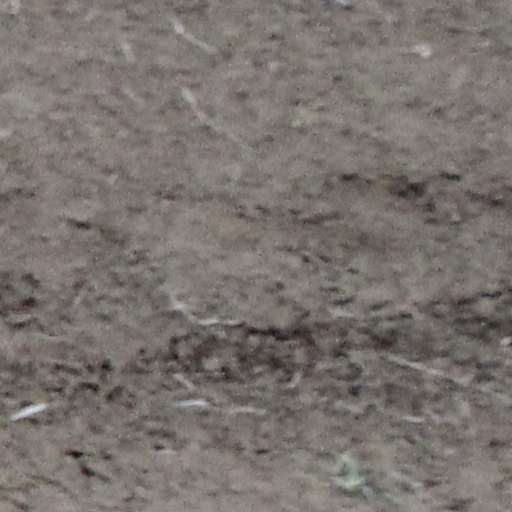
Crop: wheat